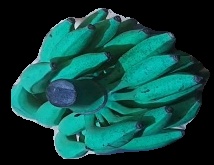
Variety: elakki-bale
Grade: grade3